Taupo Totara Timber Railway

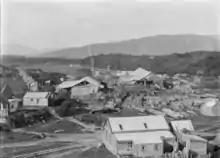
Taupo Totara Timber Company sawmill at Mokai

Several bush tramways, some temporary, brought logs from the forests to the Mokai sawmill.